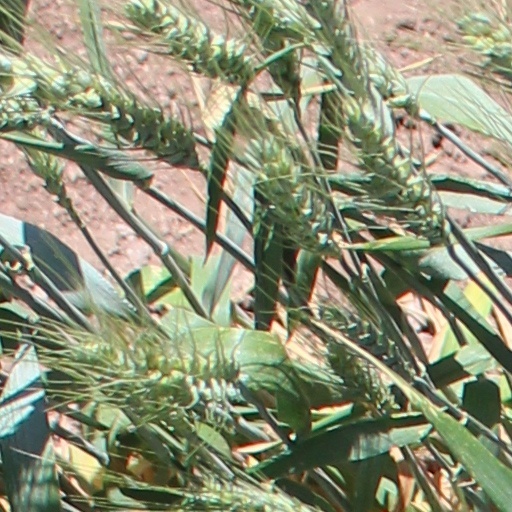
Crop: wheat